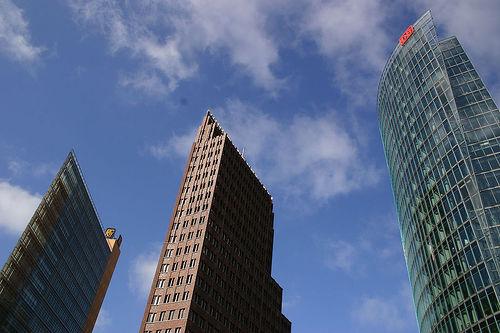
Weather: sun or clear